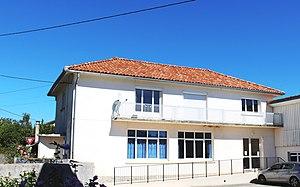
École de Villembits (Hautes-Pyrénées)
Villembits est une commune rurale française située dans le département des Hautes-Pyrénées, en région Occitanie.